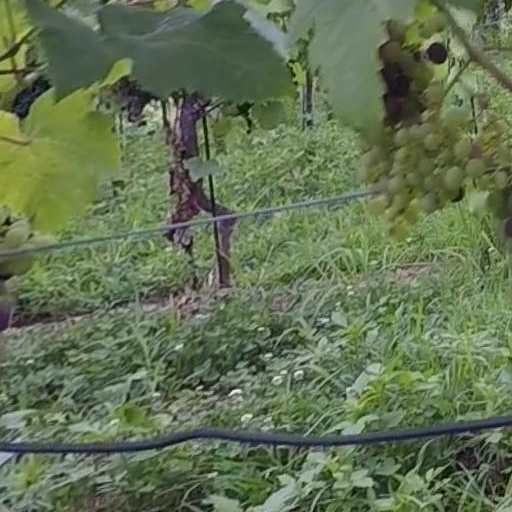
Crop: grape